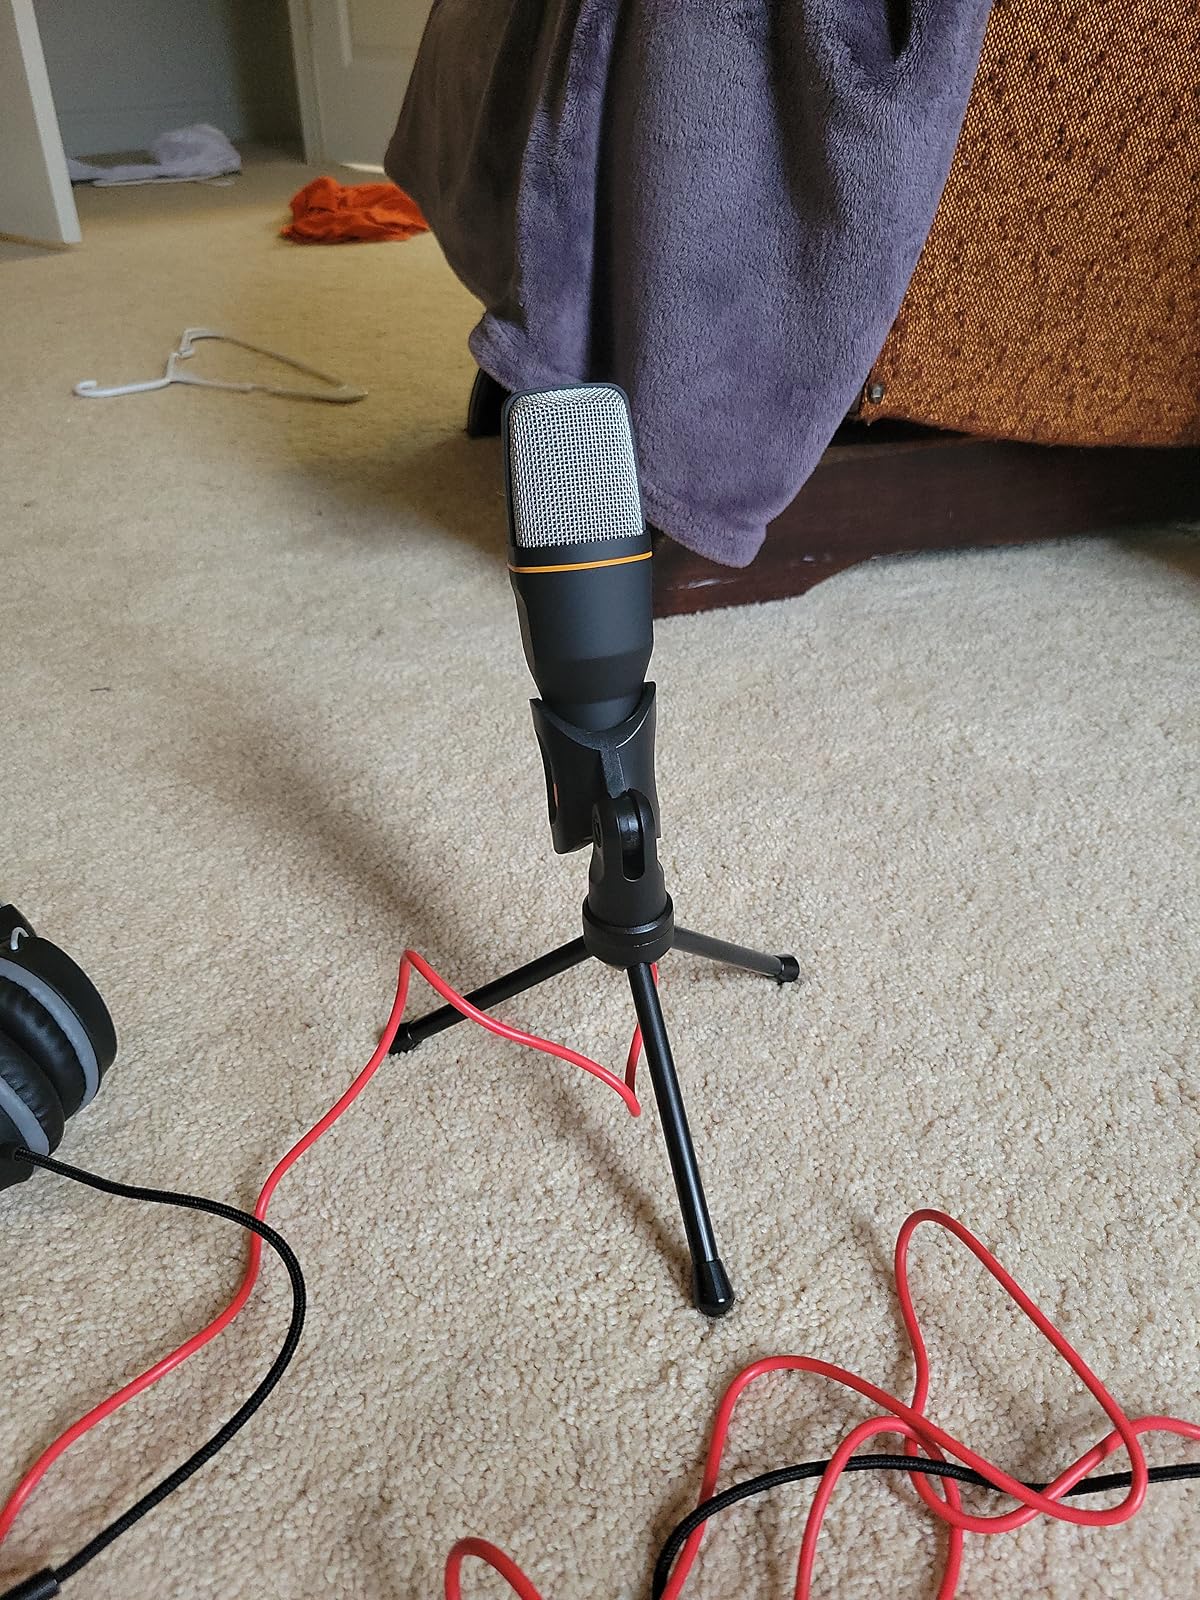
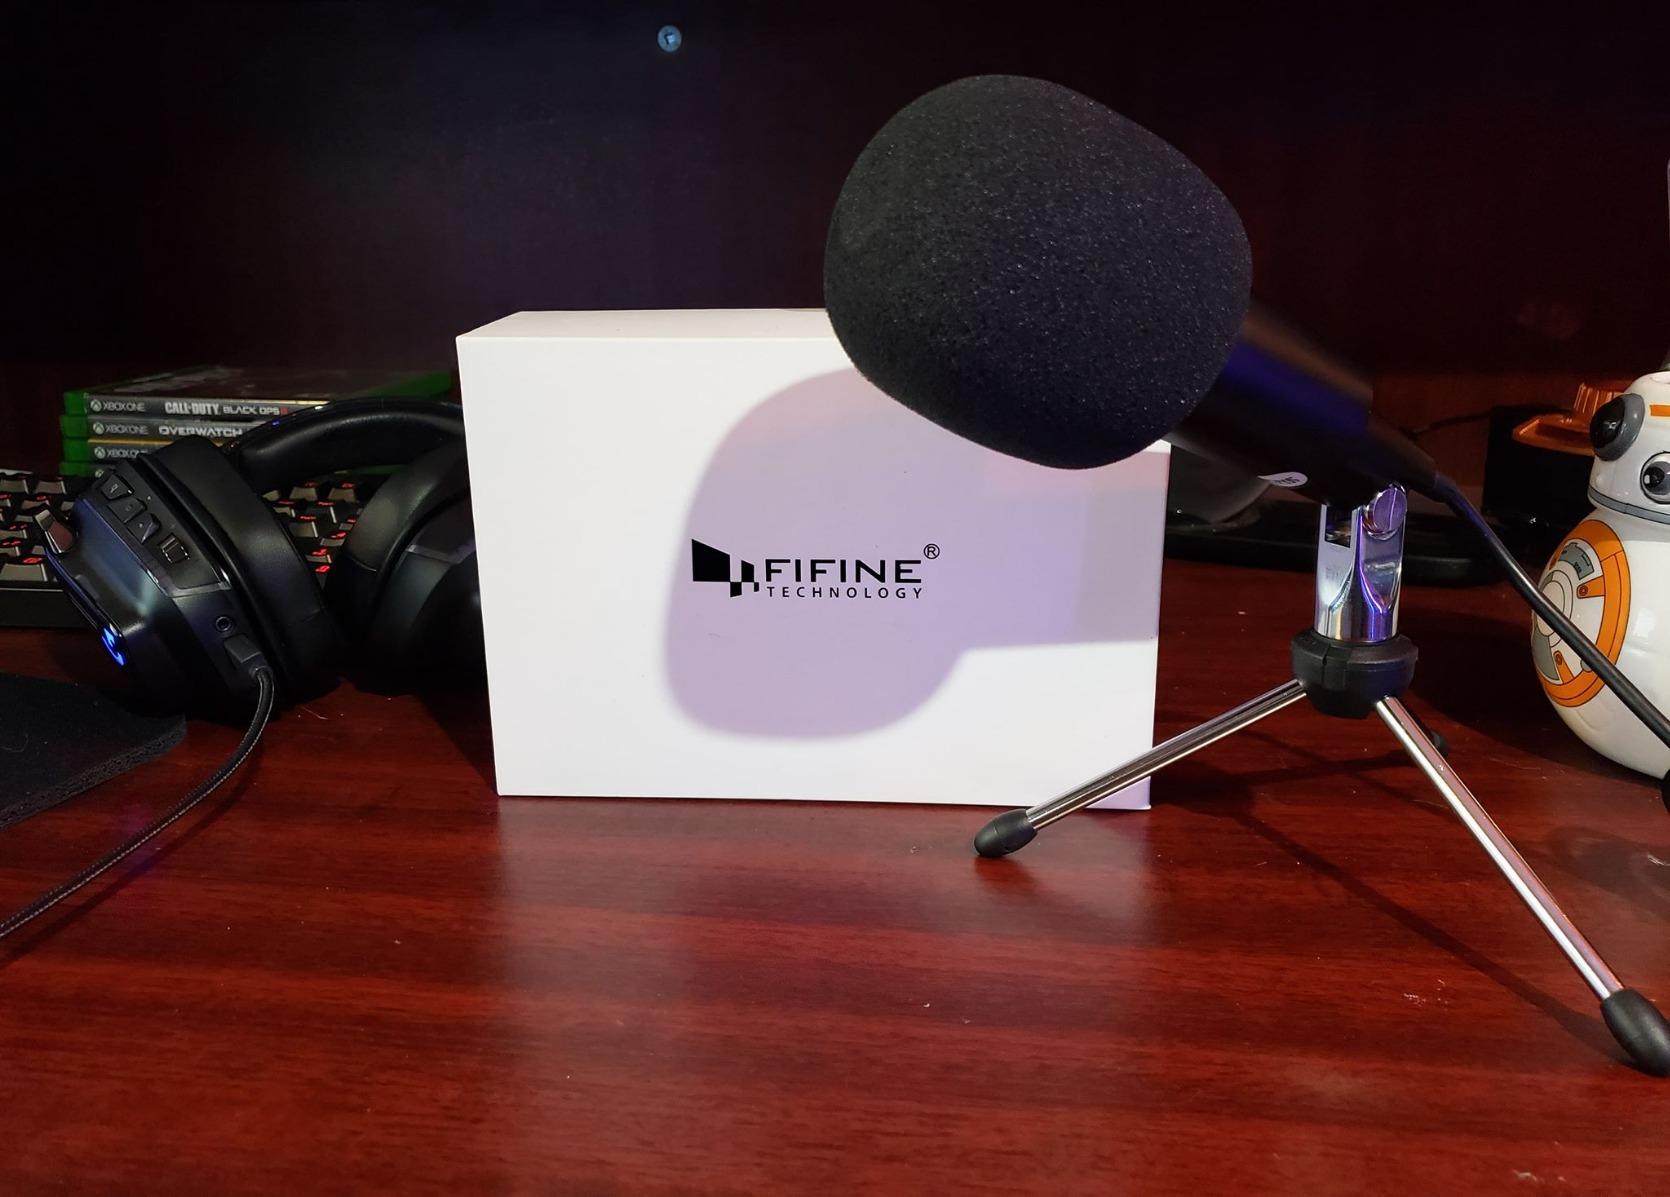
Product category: microphone
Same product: no